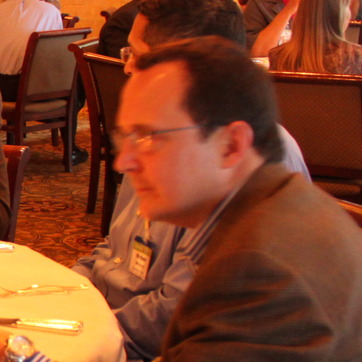
Material: skin